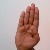
The image shows a hand gesture representing the letter 'B' in Indian Sign Language.